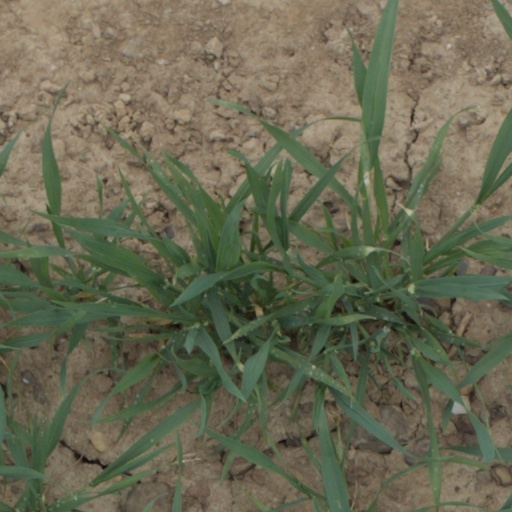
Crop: wheat